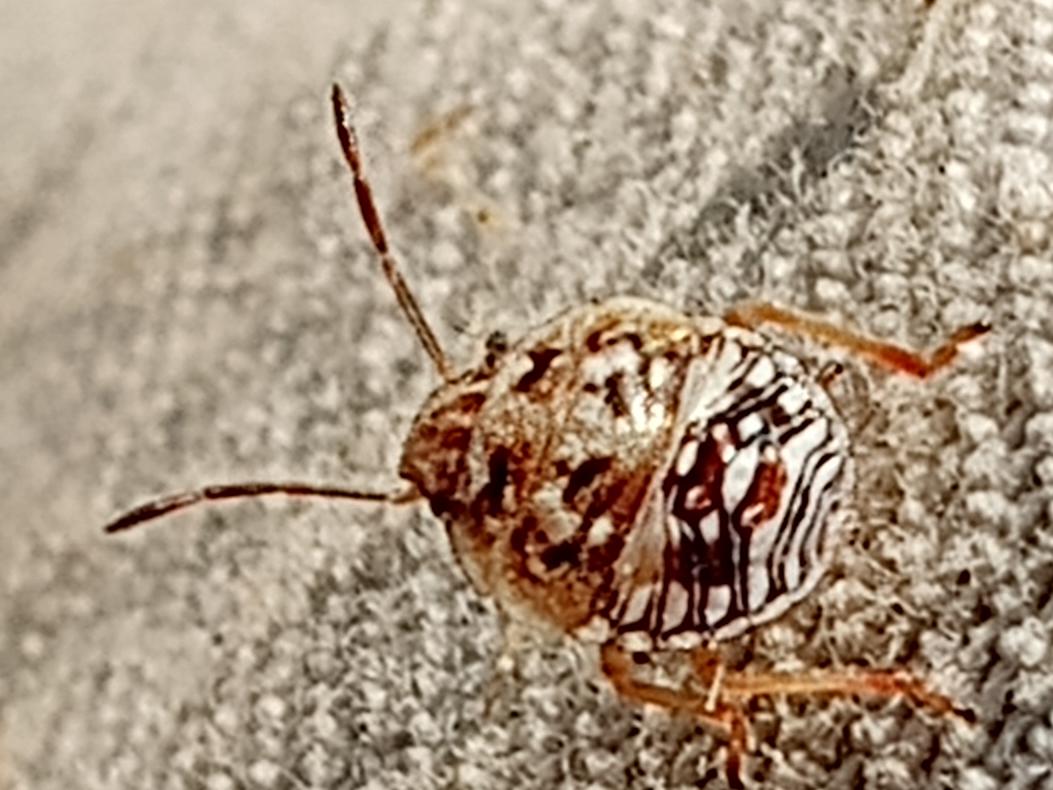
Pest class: stink_bug